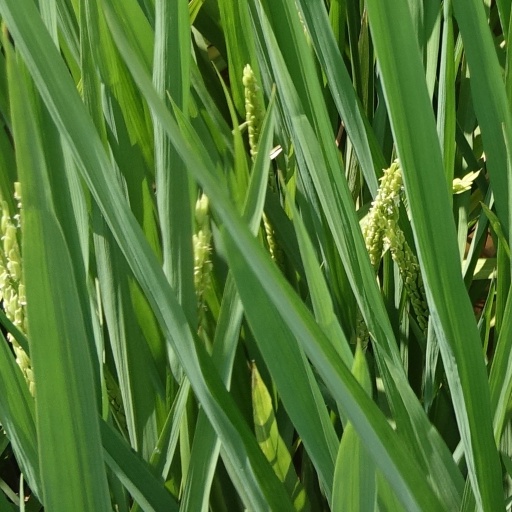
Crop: rice